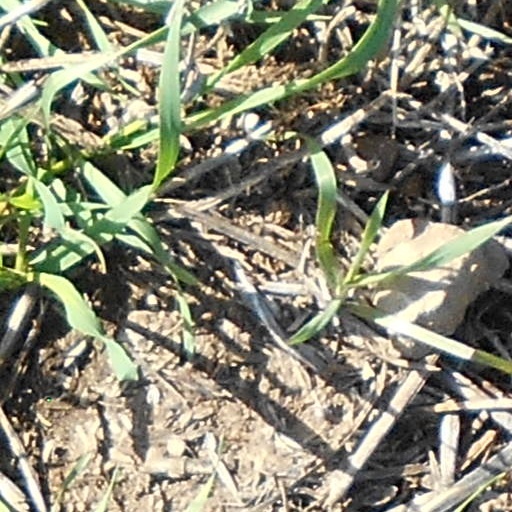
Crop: wheat